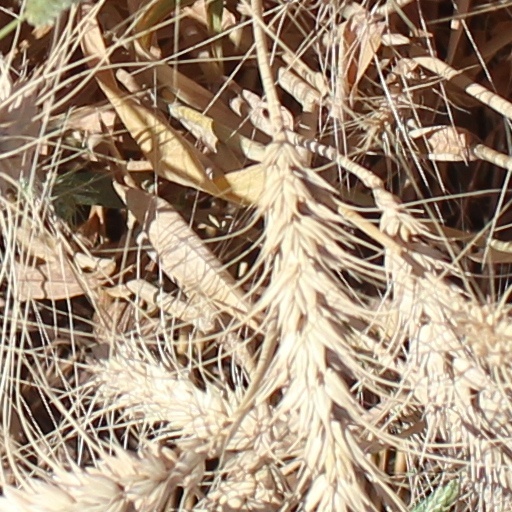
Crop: wheat